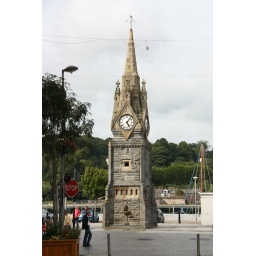
clock tower in Waterford